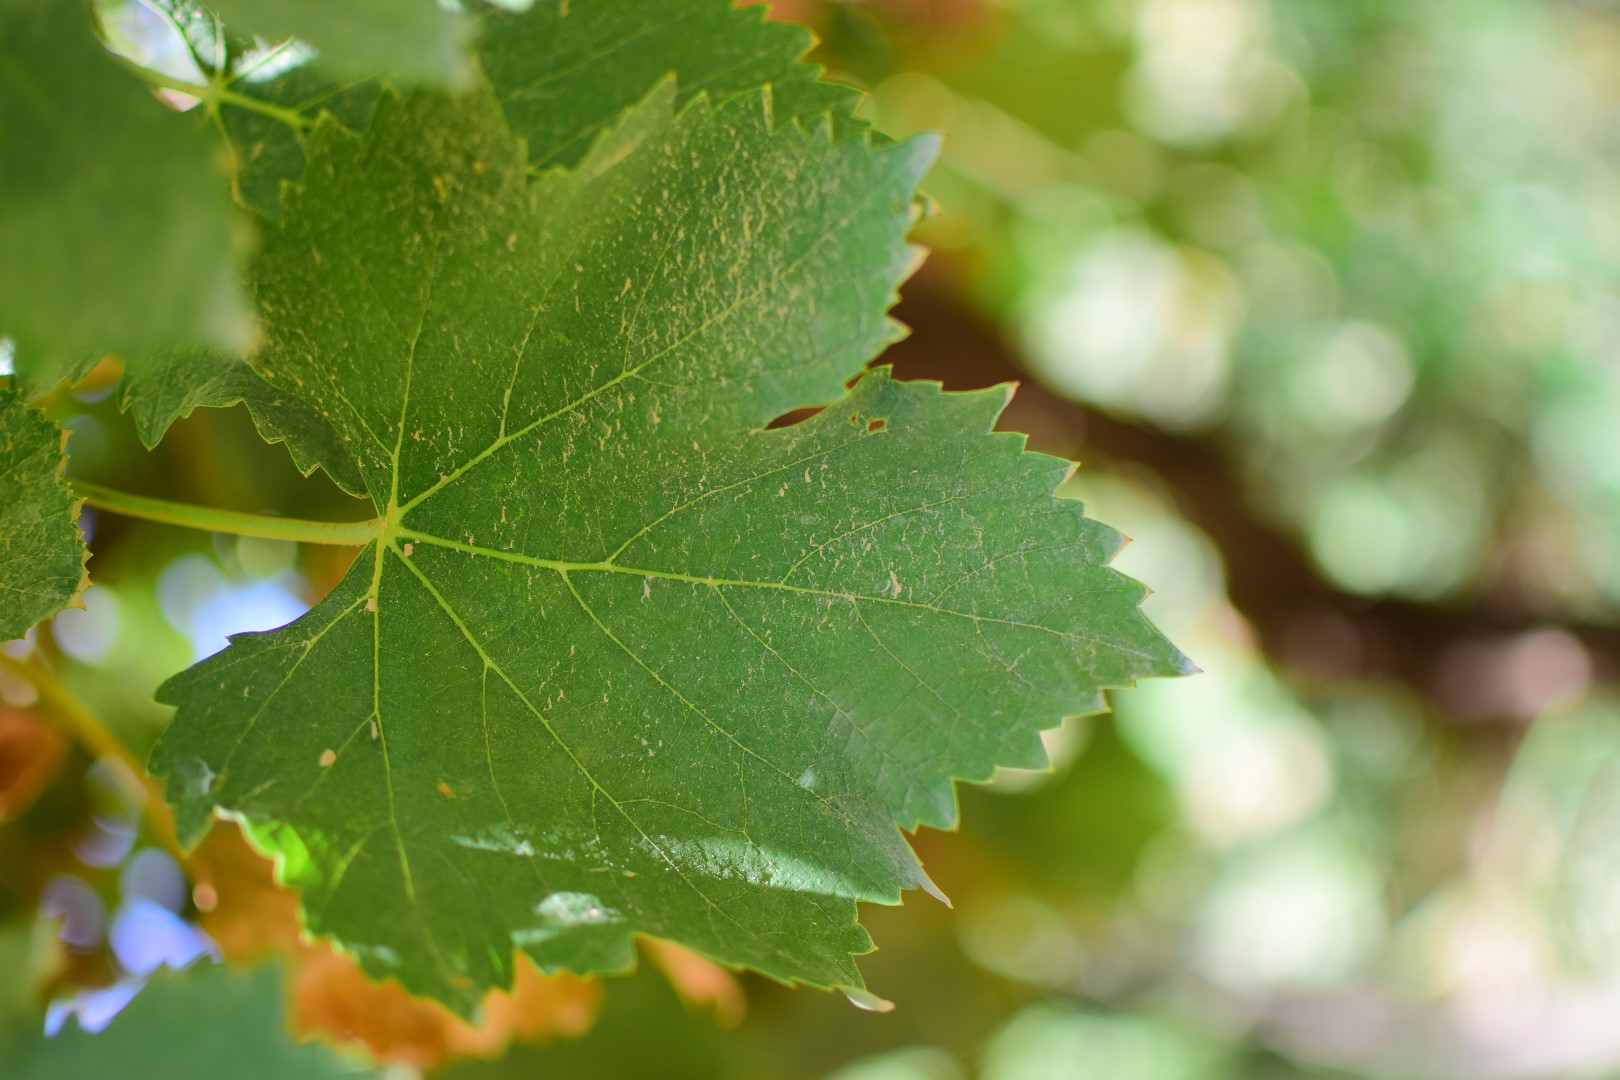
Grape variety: Frinsi